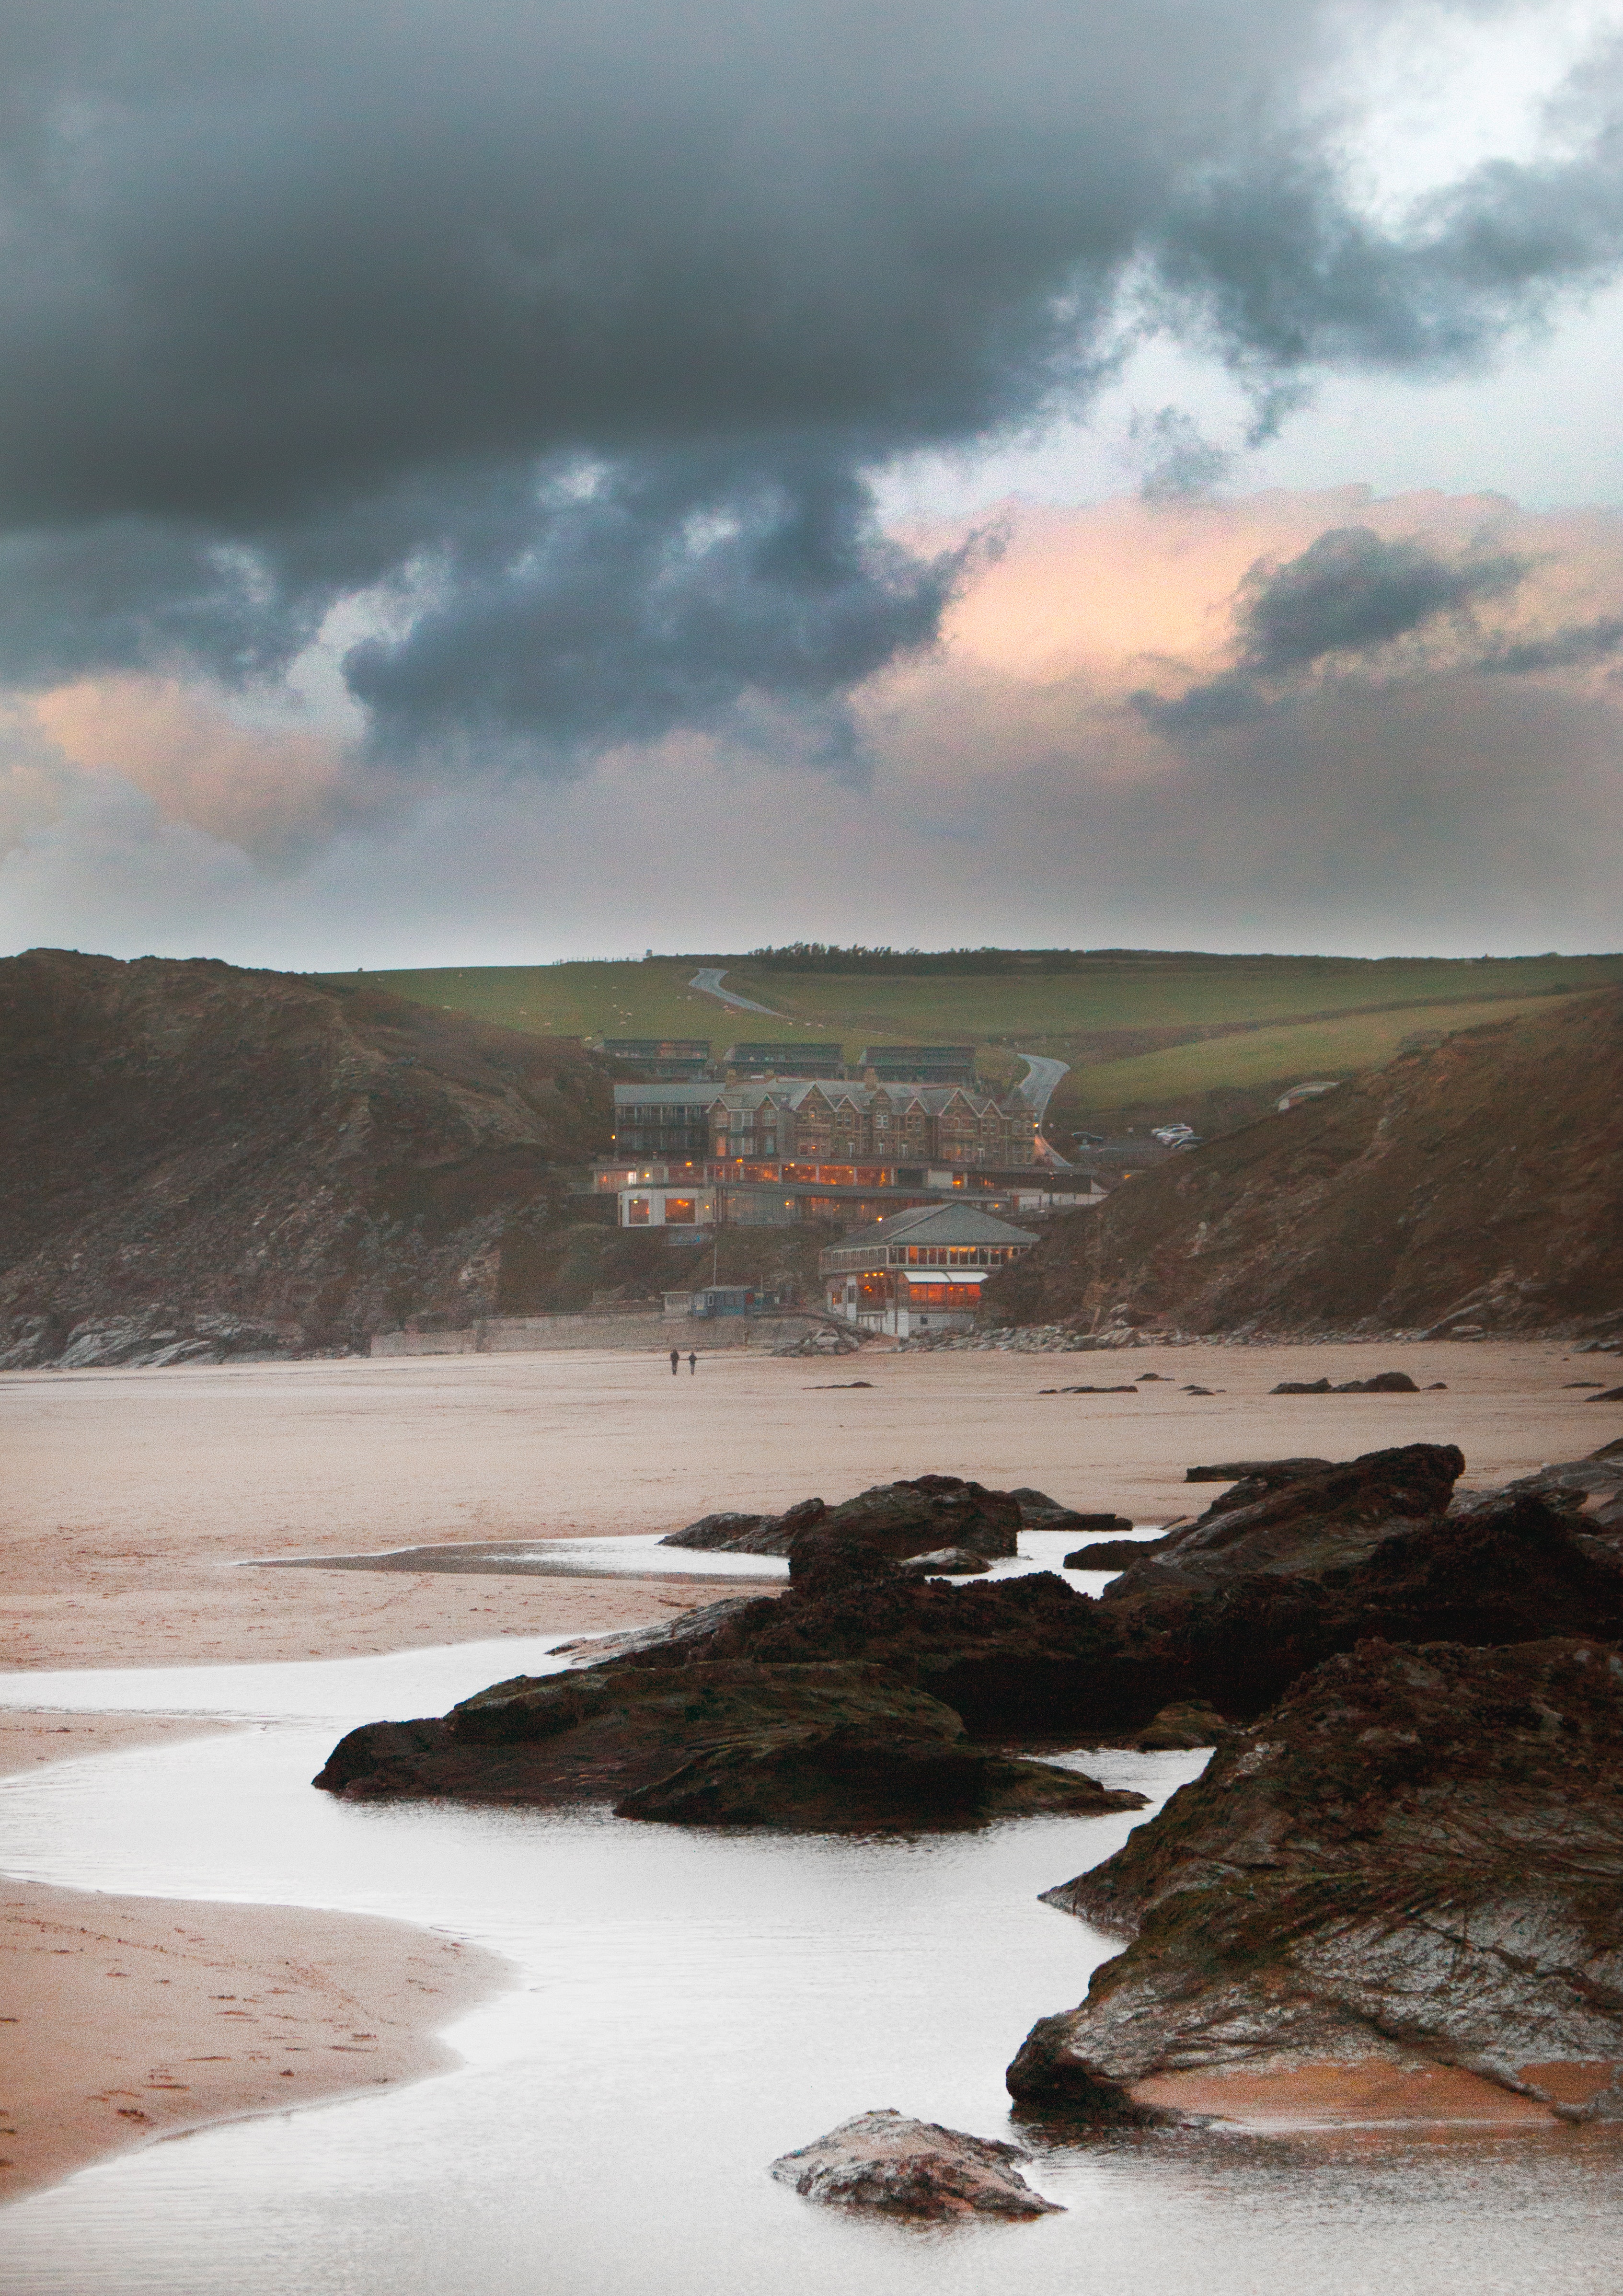
body of water, sky, nature, sea, coast, shore, cloud, atmospheric phenomenon, headland, beach, rock, coastal and oceanic landforms, ocean, highland, bay, landscape, cliff, terrain, wave, horizon, geology, calm, hill, photography, inlet, formation, watercourse, stock photography, river, tide, storm, promontory